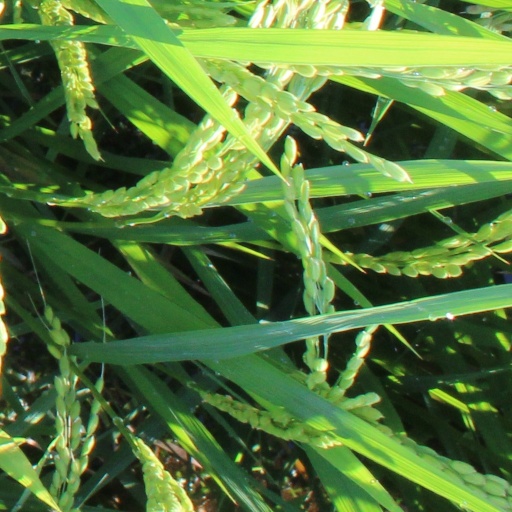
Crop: rice